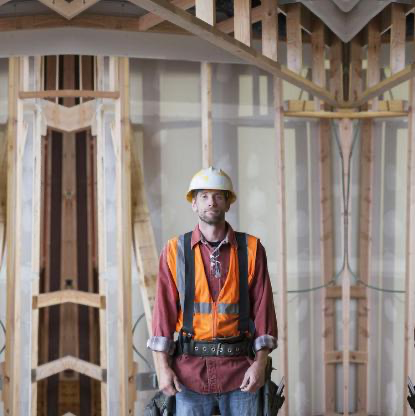
Objects in the image:
label: helmet